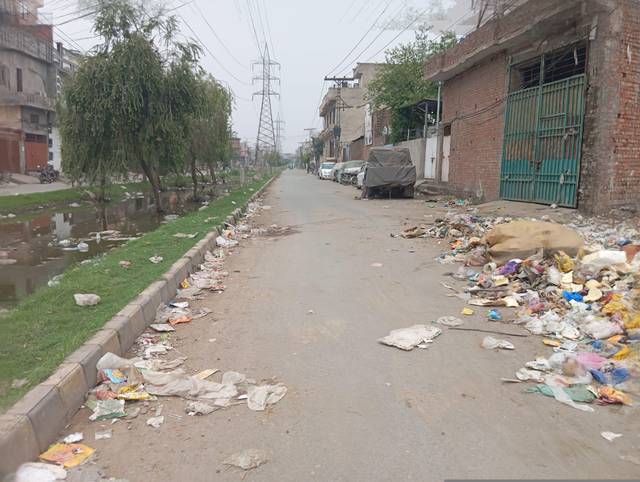
Region: Pakistan
Coordinates: 31.6046, 74.363